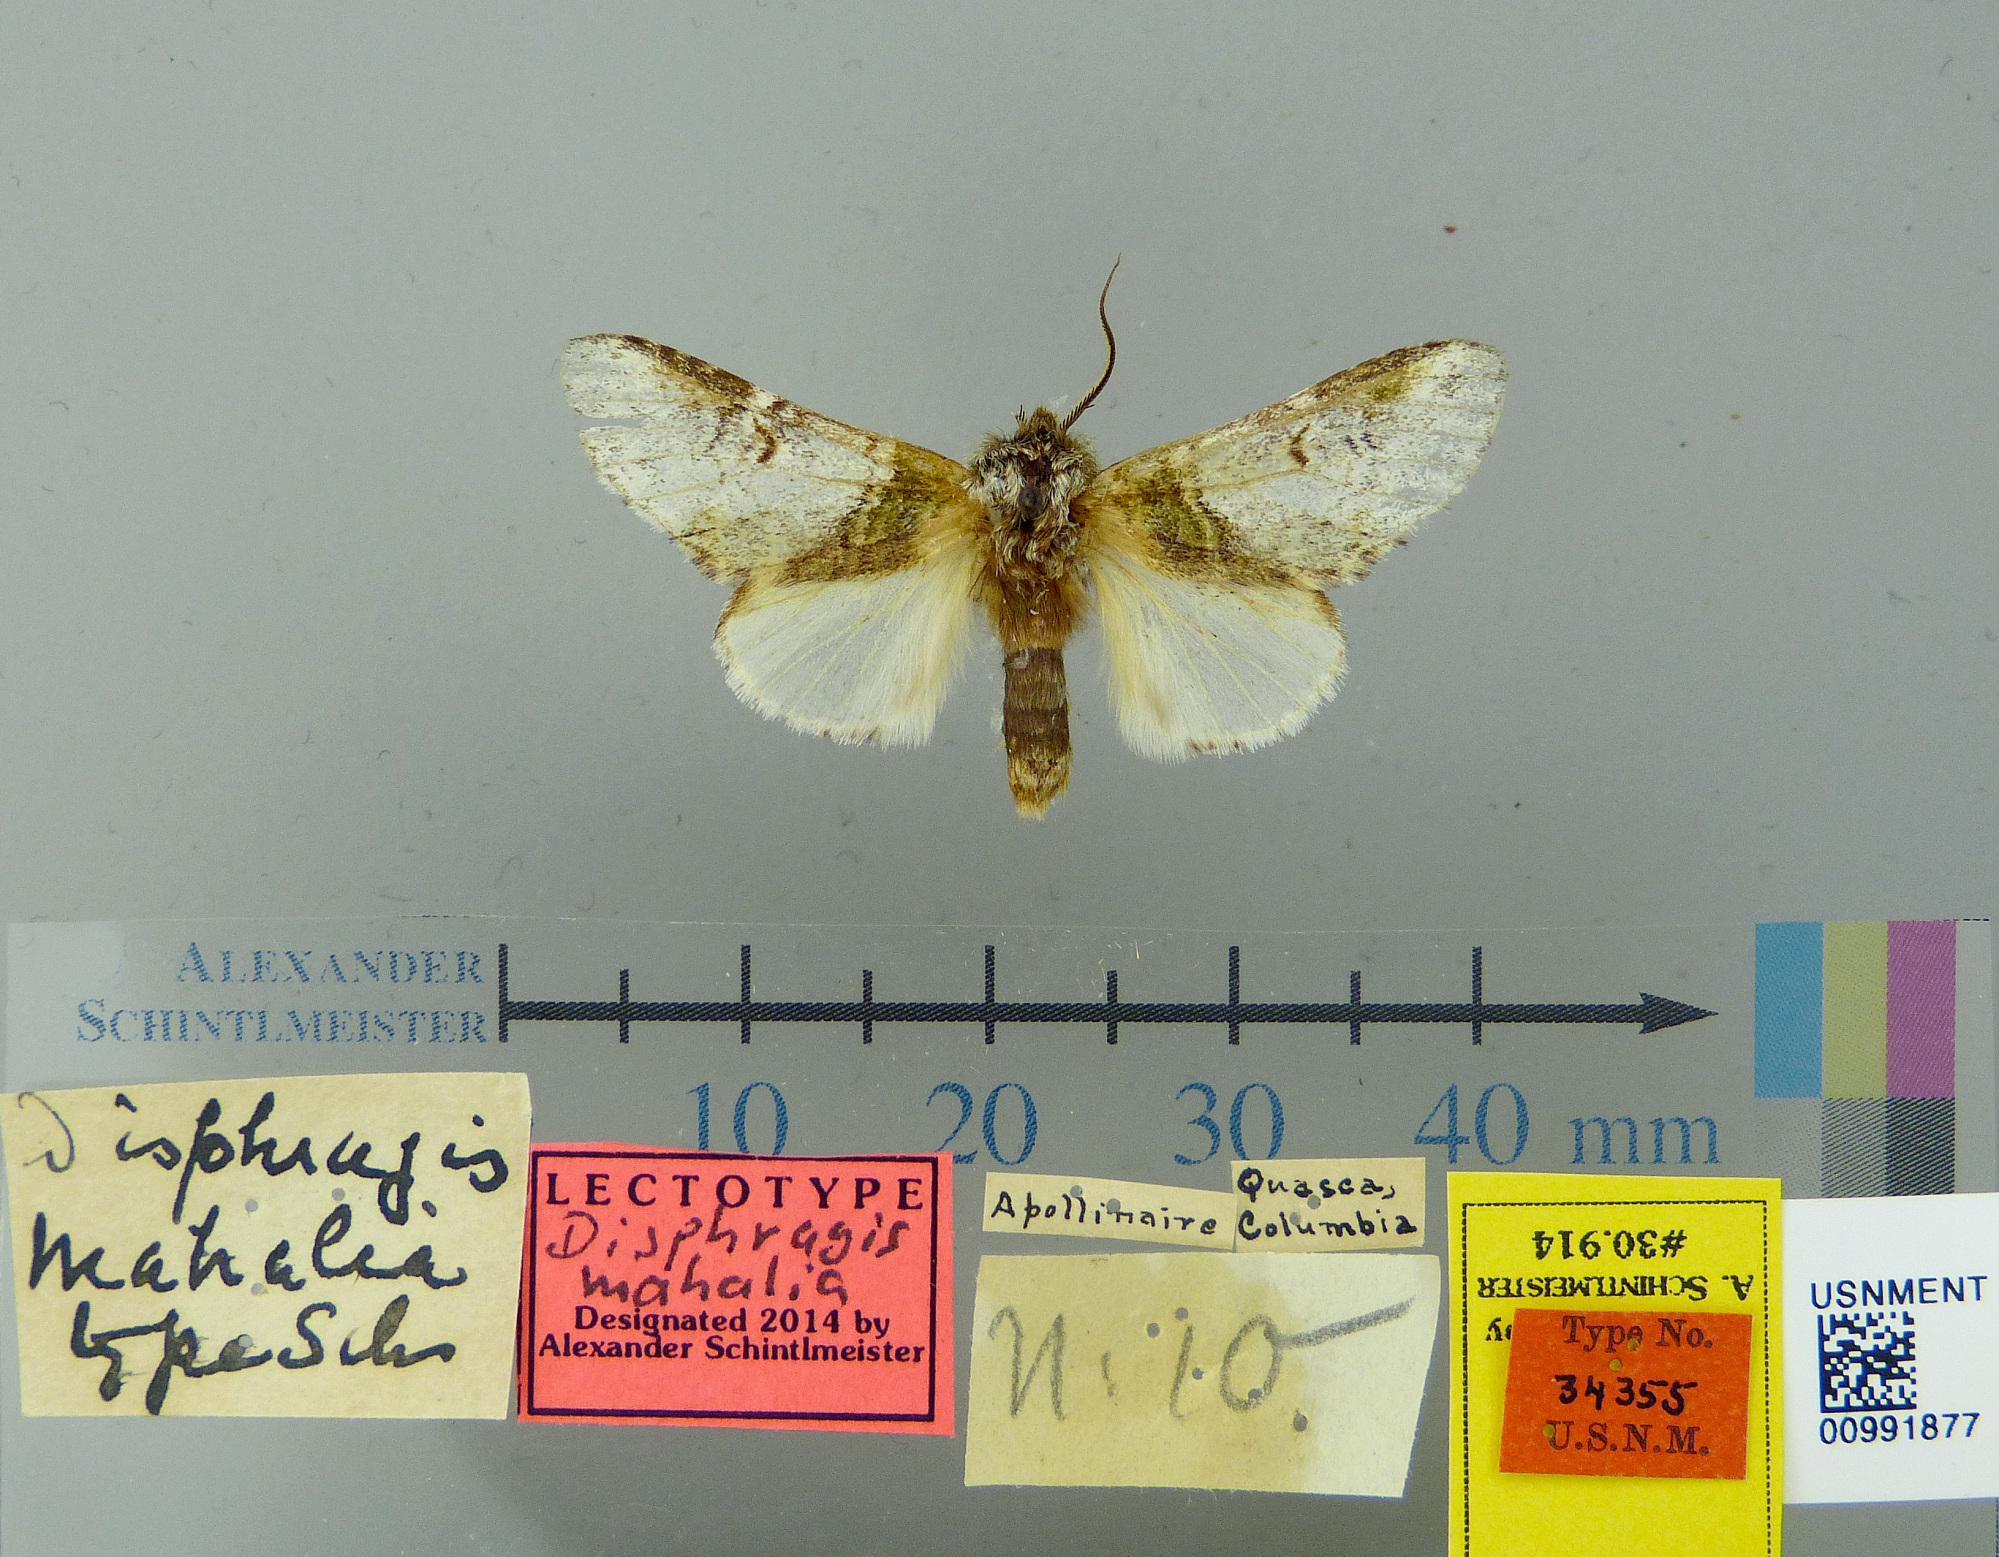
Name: Disphragis mahalia
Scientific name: Disphragis mahalia Schaus, 1933
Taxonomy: Animalia, Arthropoda, Insecta, Lepidoptera, Notodontidae
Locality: Guasca, Cundinamarca, Colombia